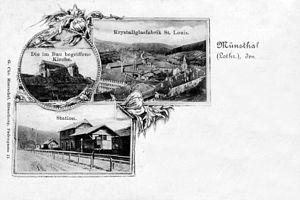
Carte postale de Münsthal (Saint-Louis-lès-Bitche), avec vues de la gare, de la verrerie et du bourg.
La gare de Saint-Louis-lès-Bitche, est une ancienne gare ferroviaire française de la ligne de Wingen-sur-Moder à Saint-Louis-lès-Bitche et frontière, située dans l'écart du moulin de la commune de Saint-Louis-lès-Bitche dans le département de la Moselle en région Grand Est.
La ligne de Wingen-Sur-Moder à Saint-Louis-lès-Bitche et frontière est une ligne ferroviaire française à écartement standard et à voie unique non électrifiée. Elle est aujourd'hui fermée et déclassée. Elle reliait les gare de Wingen-sur-Moder et de Saint-Louis-lès-Bitche en passant par Rosteig, Soucht et Meisenthal.
Saint-Louis-lès-Bitche est une commune française du département de la Moselle en région Grand Est.